Hosoura Station

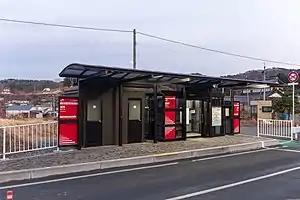
Hosoura Station in December 2018

was a JR East railway station located in Ōfunato, Iwate Prefecture, Japan. The station, as well as most of the structures in the surrounding area, was destroyed by the 2011 Tōhoku earthquake and tsunami and has now been replaced by a provisional bus rapid transit line.